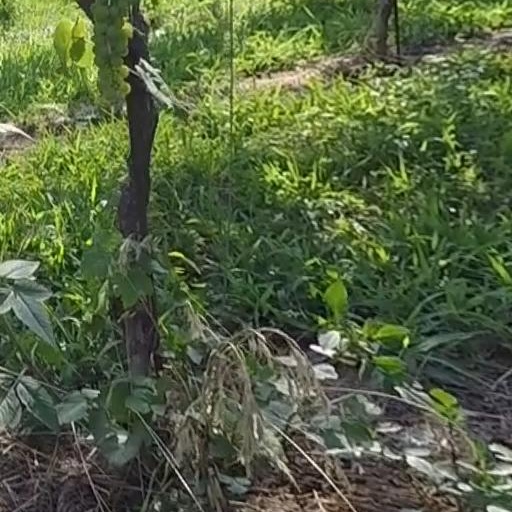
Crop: grape